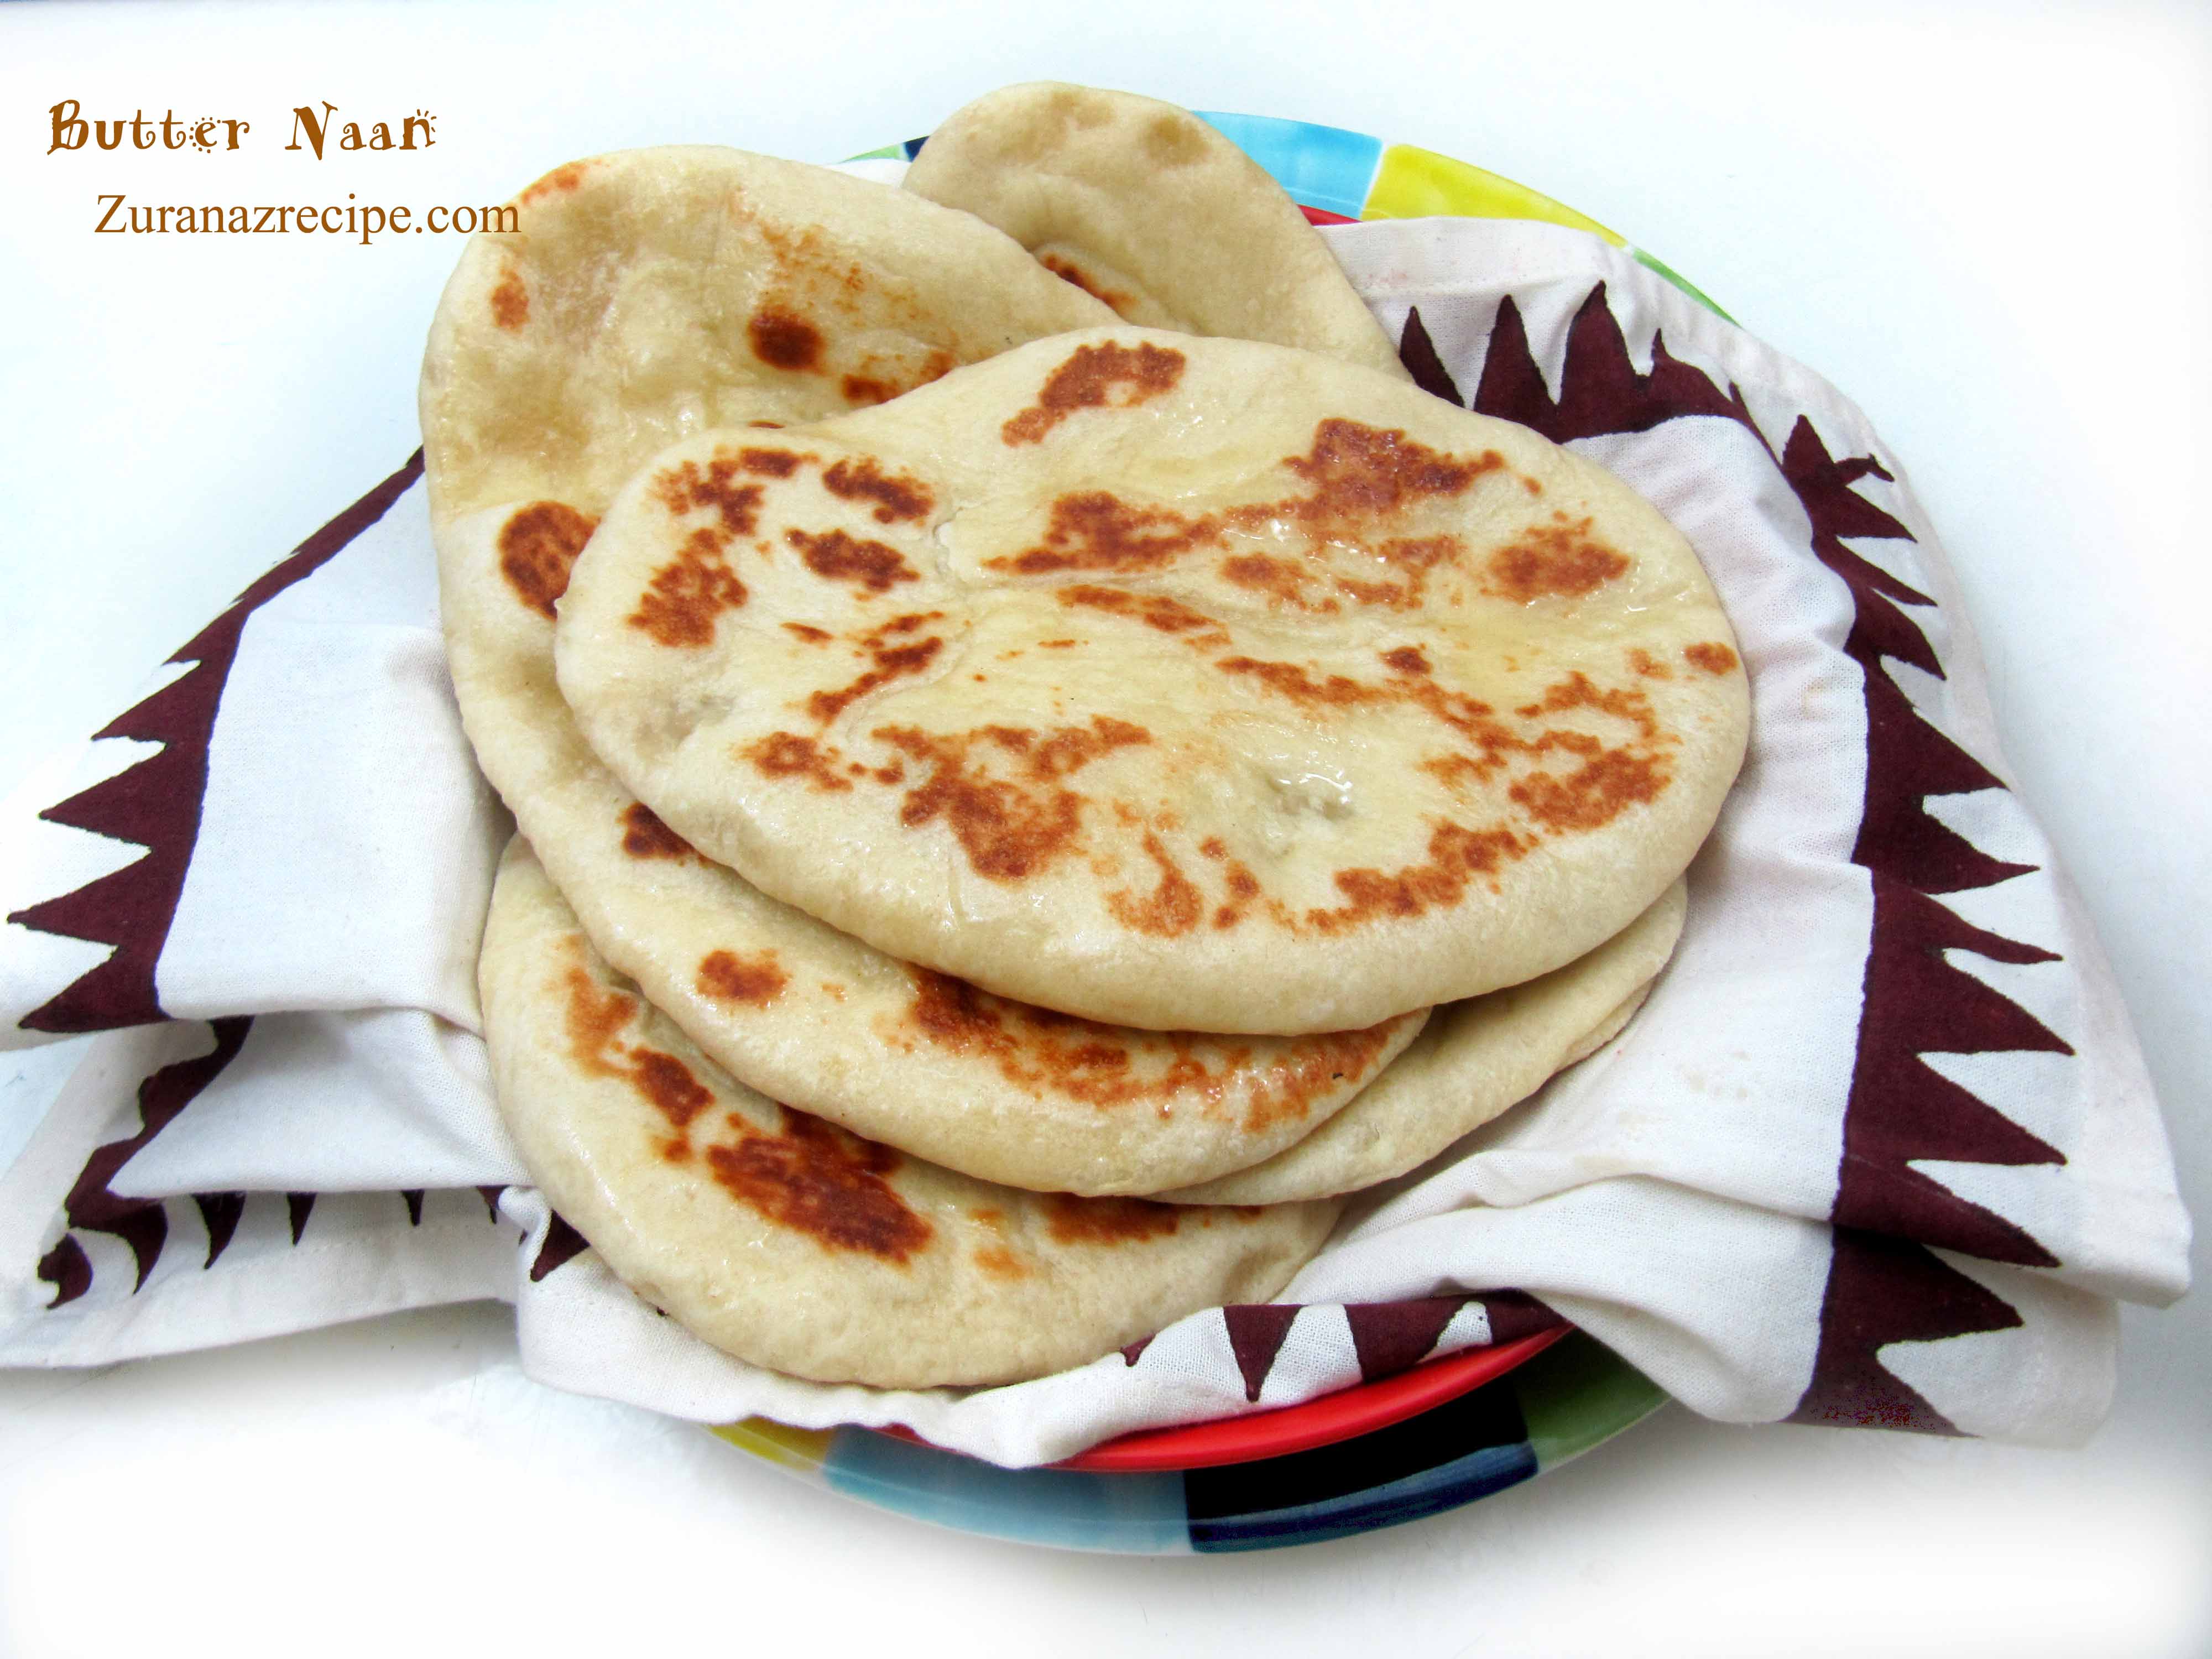
Dish: butter_naan